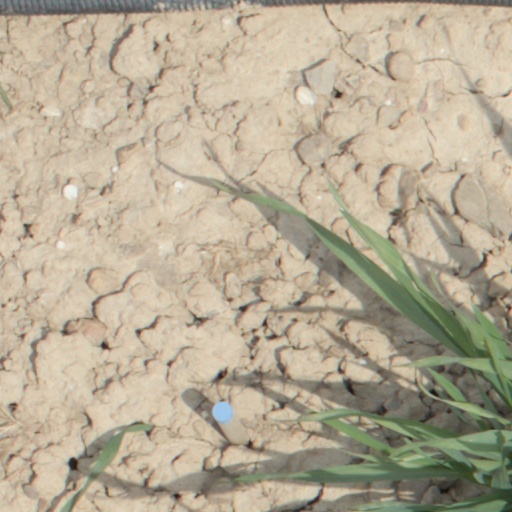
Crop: wheat